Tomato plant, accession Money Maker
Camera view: tilt-top (135 deg); turntable rotation: 90 degrees
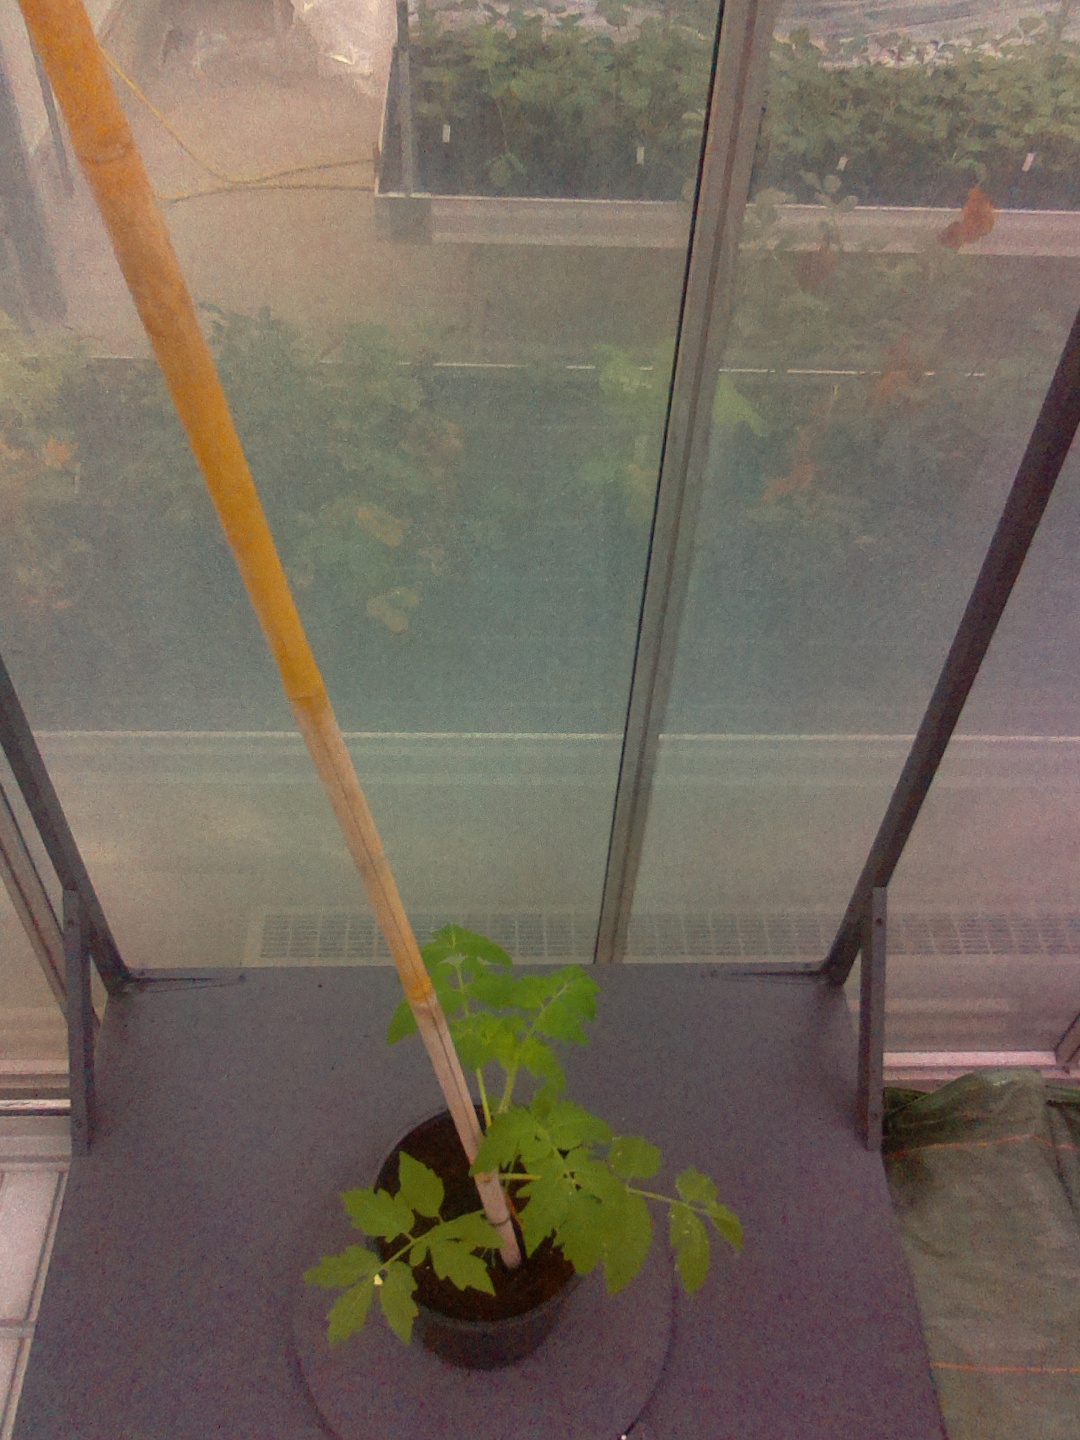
BBCH growth stage 13: 6 of true leaves visible